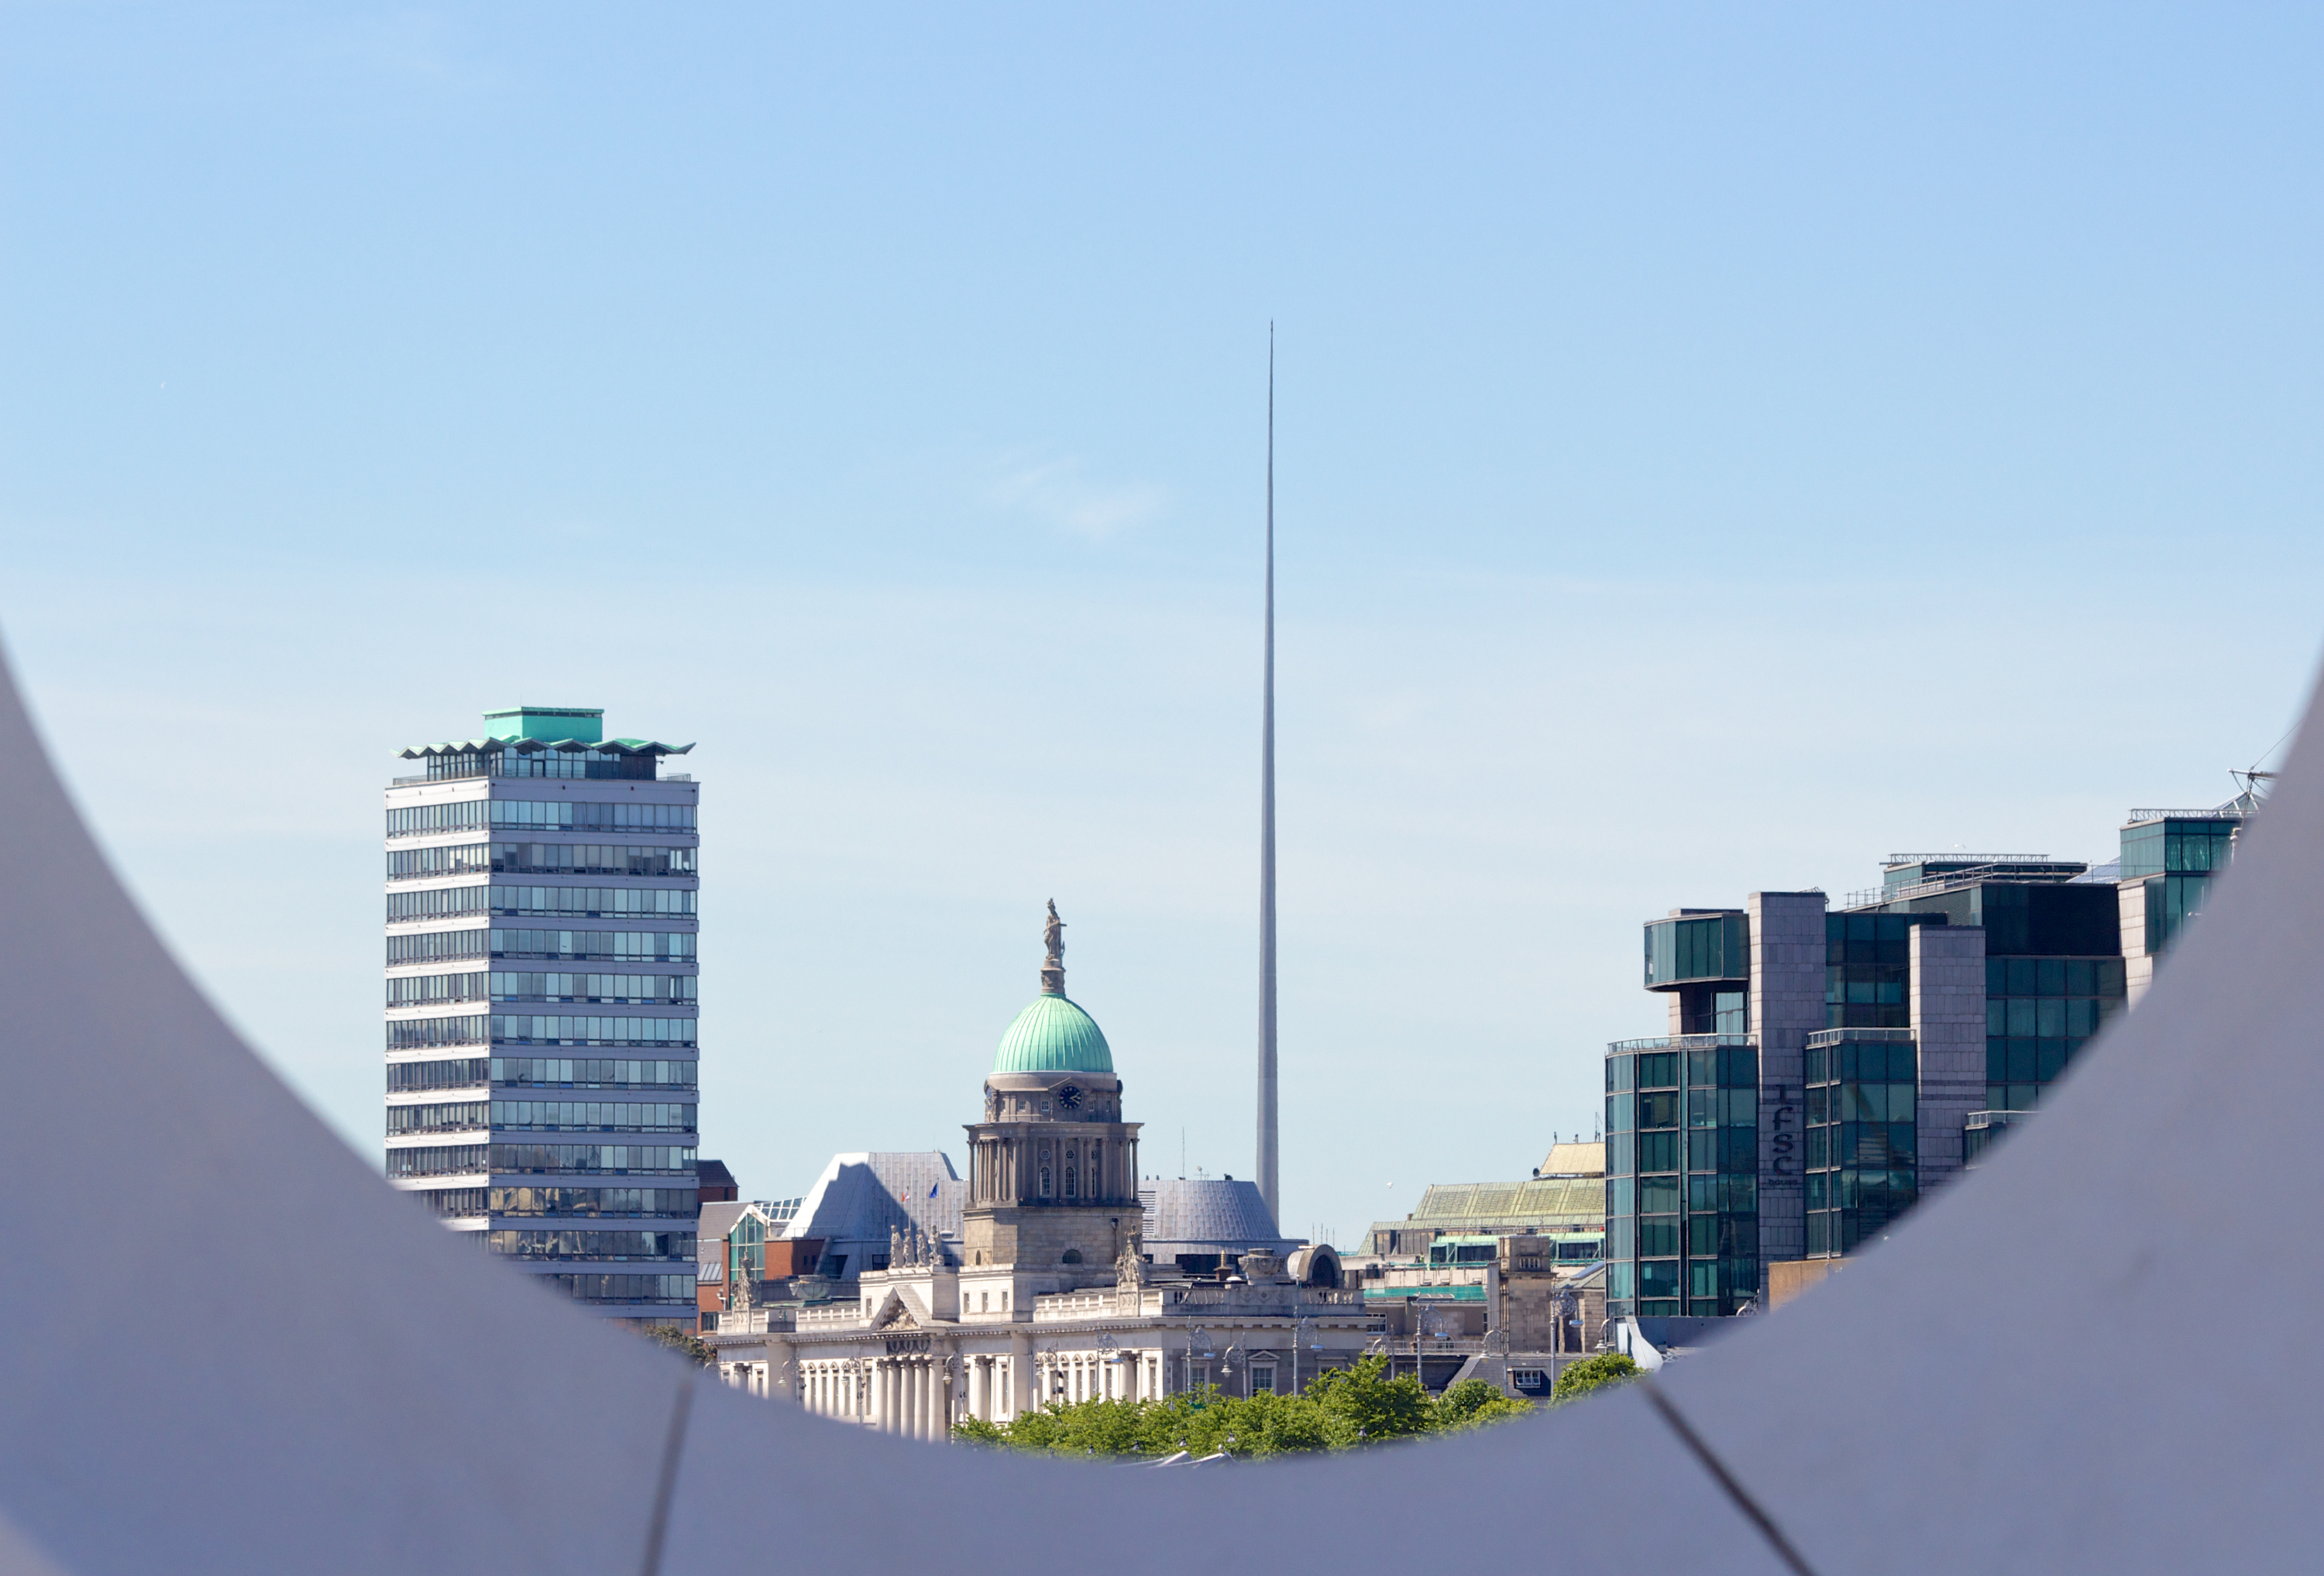
horizon, skyline, view, city, skyscraper, cityscape, downtown, landmark, tower block, houses, dublin, human settlement, atmosphere of earth